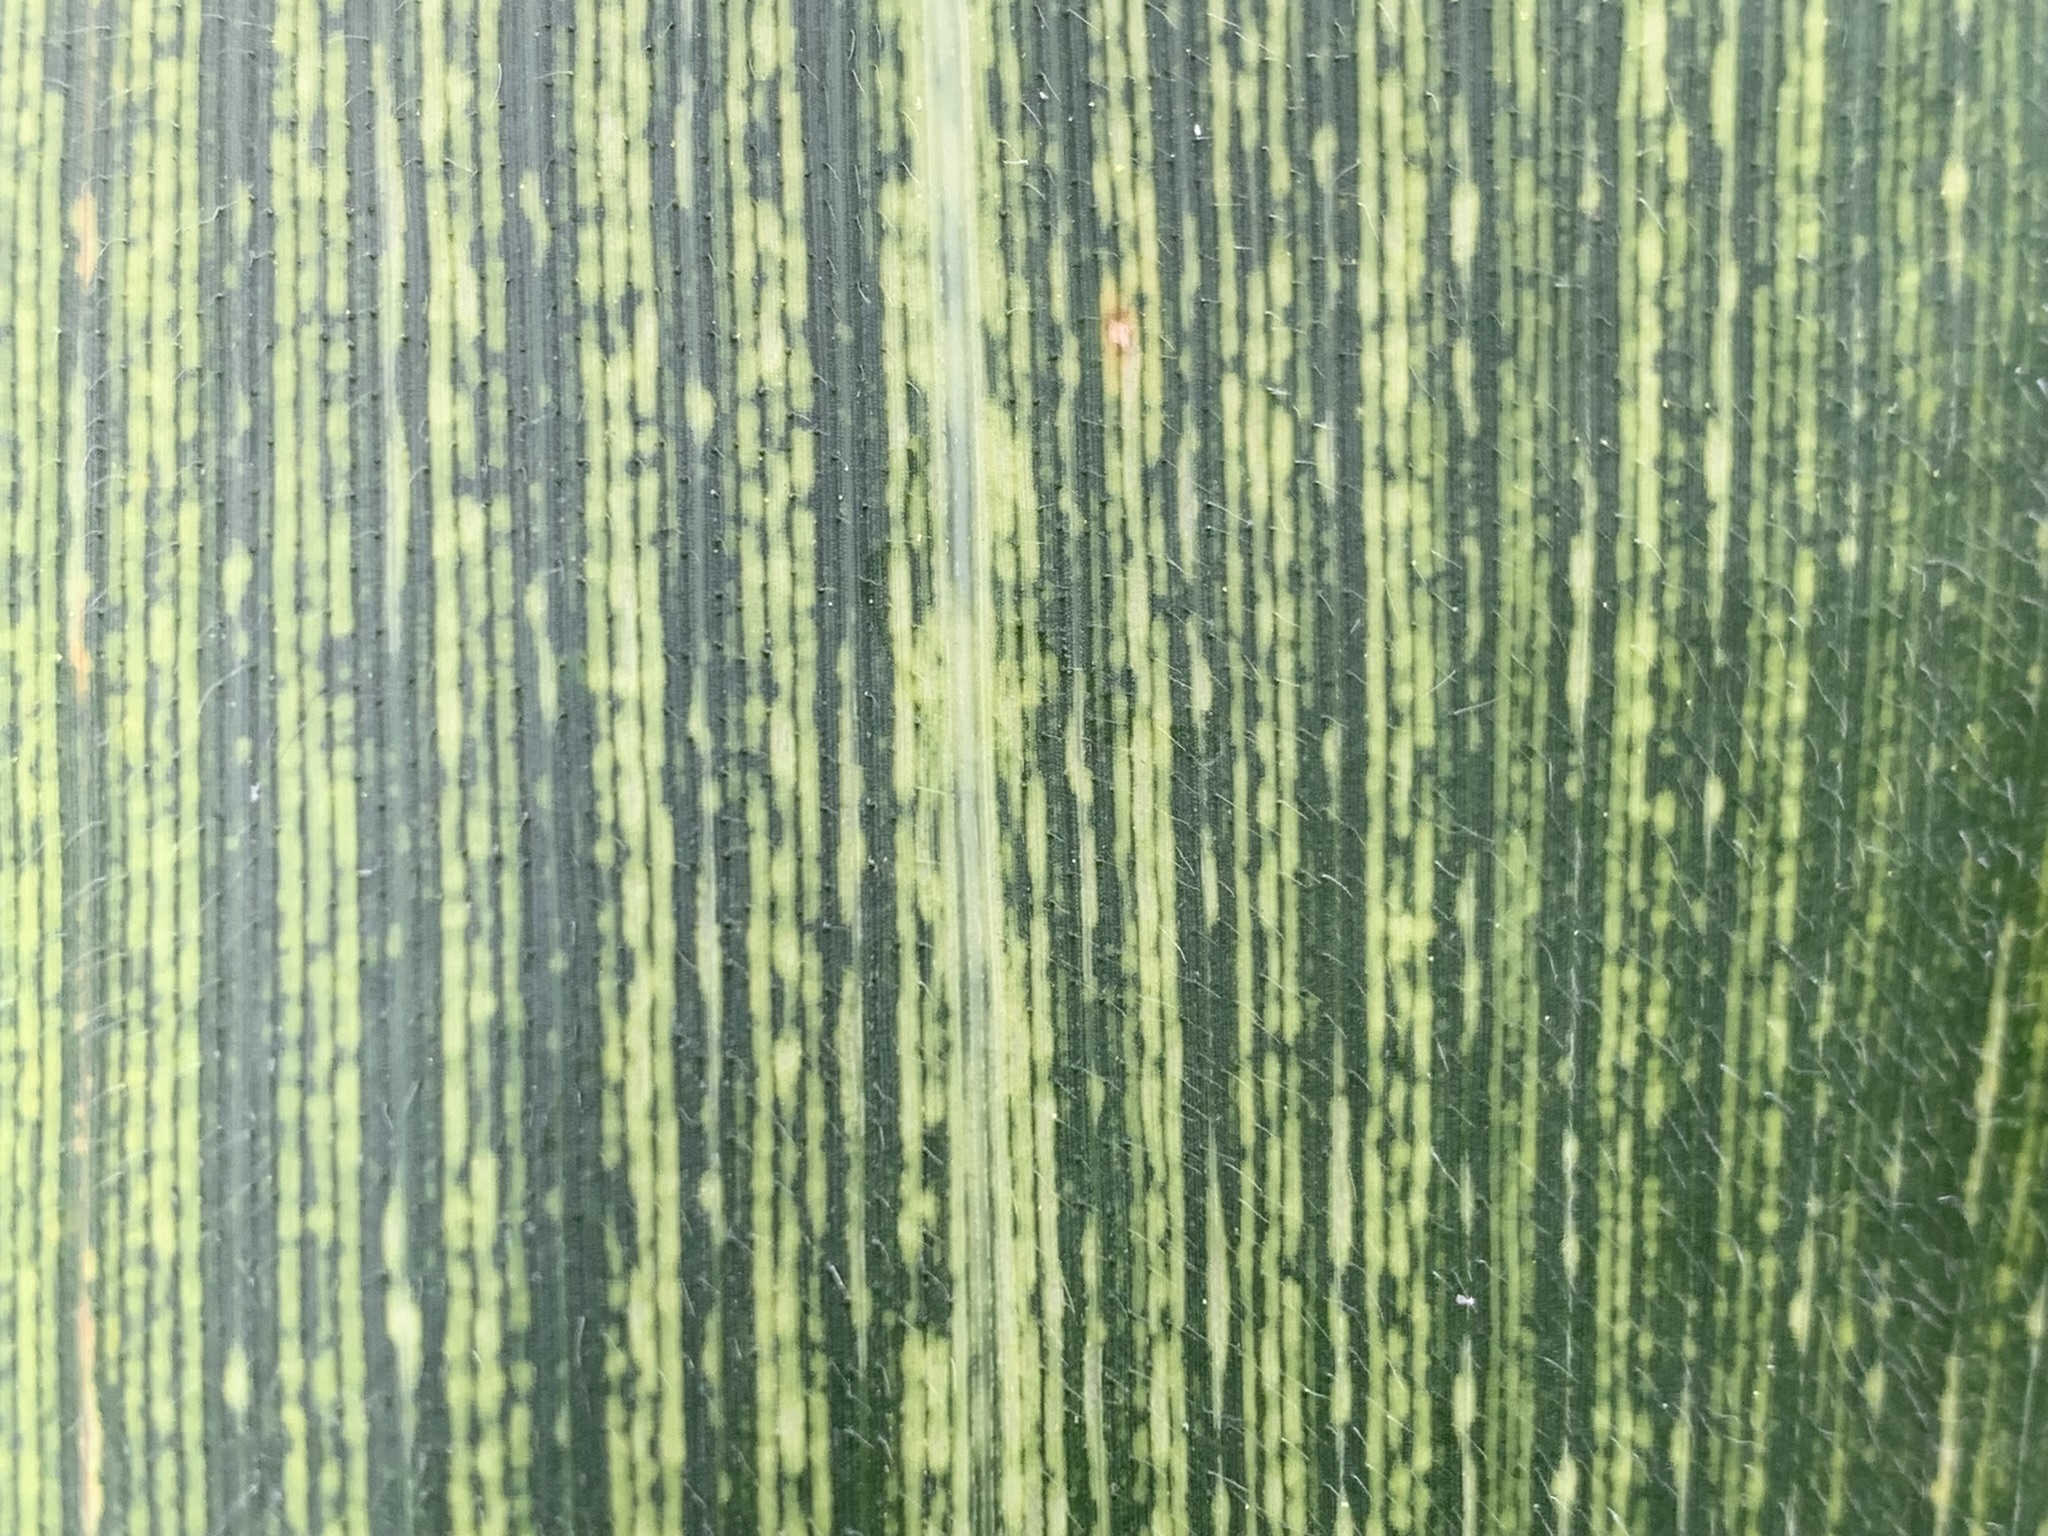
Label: MSV